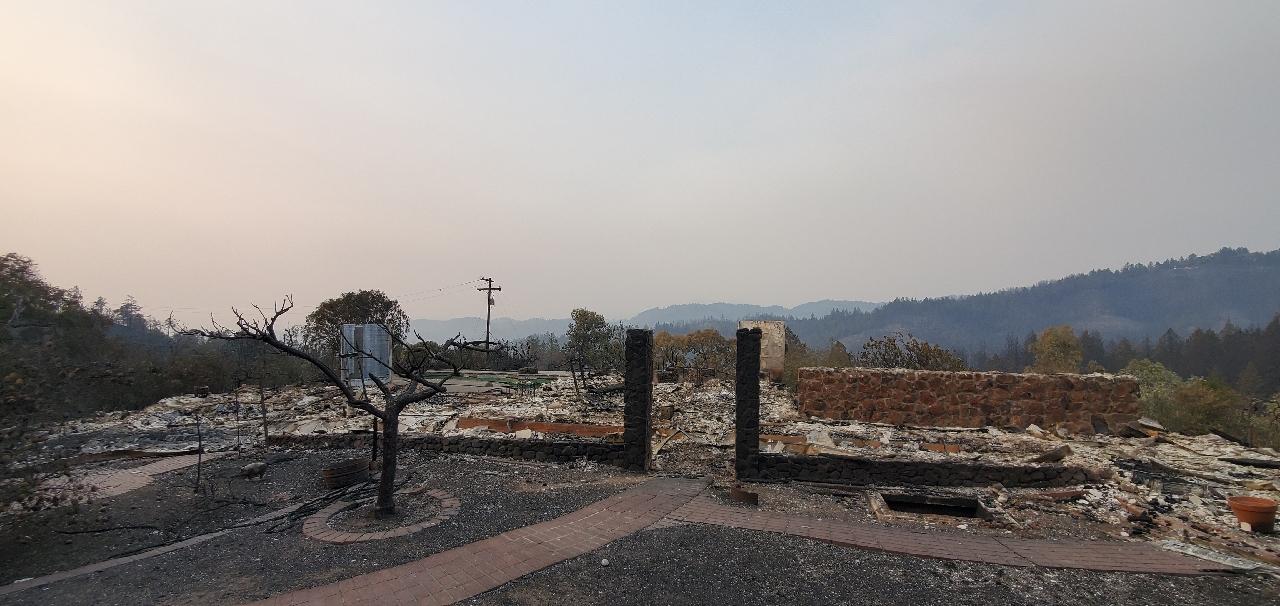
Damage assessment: destroyed